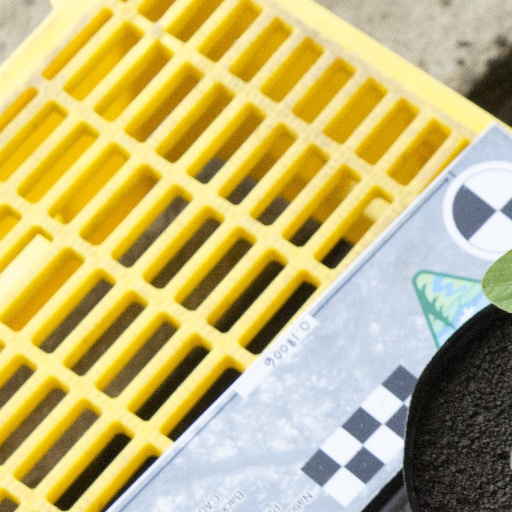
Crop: soybean